WWE Hall of Fame (2021)

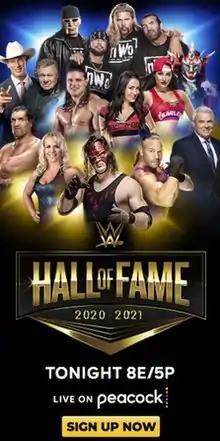
Promotional poster featuring various WWE Hall of Famers

The 2021 WWE Hall of Fame was a professional wrestling event produced by WWE that featured the induction of the 21st and 22nd classes to the WWE Hall of Fame. Due to the COVID-19 pandemic, the 2020 Hall of Fame ceremony did not occur—as a result, the originally announced Class of 2020 was inducted alongside the Class of 2021 at the 2021 induction ceremony. The event was taped on March 30 and April 1, 2021, at the WWE ThunderDome, hosted at Tropicana Field in St. Petersburg, Florida, and aired on April 6 on Peacock in the United States and the WWE Network internationally. Jerry Lawler served as the host for the Class of 2020 portion of the show while Corey Graves and Kayla Braxton were the hosts for the Class of 2021 portion.